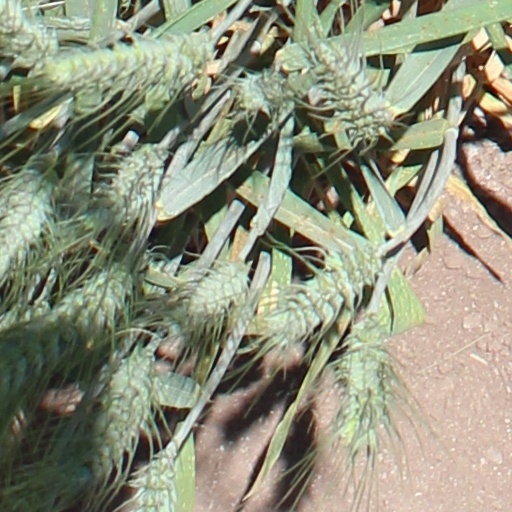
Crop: wheat